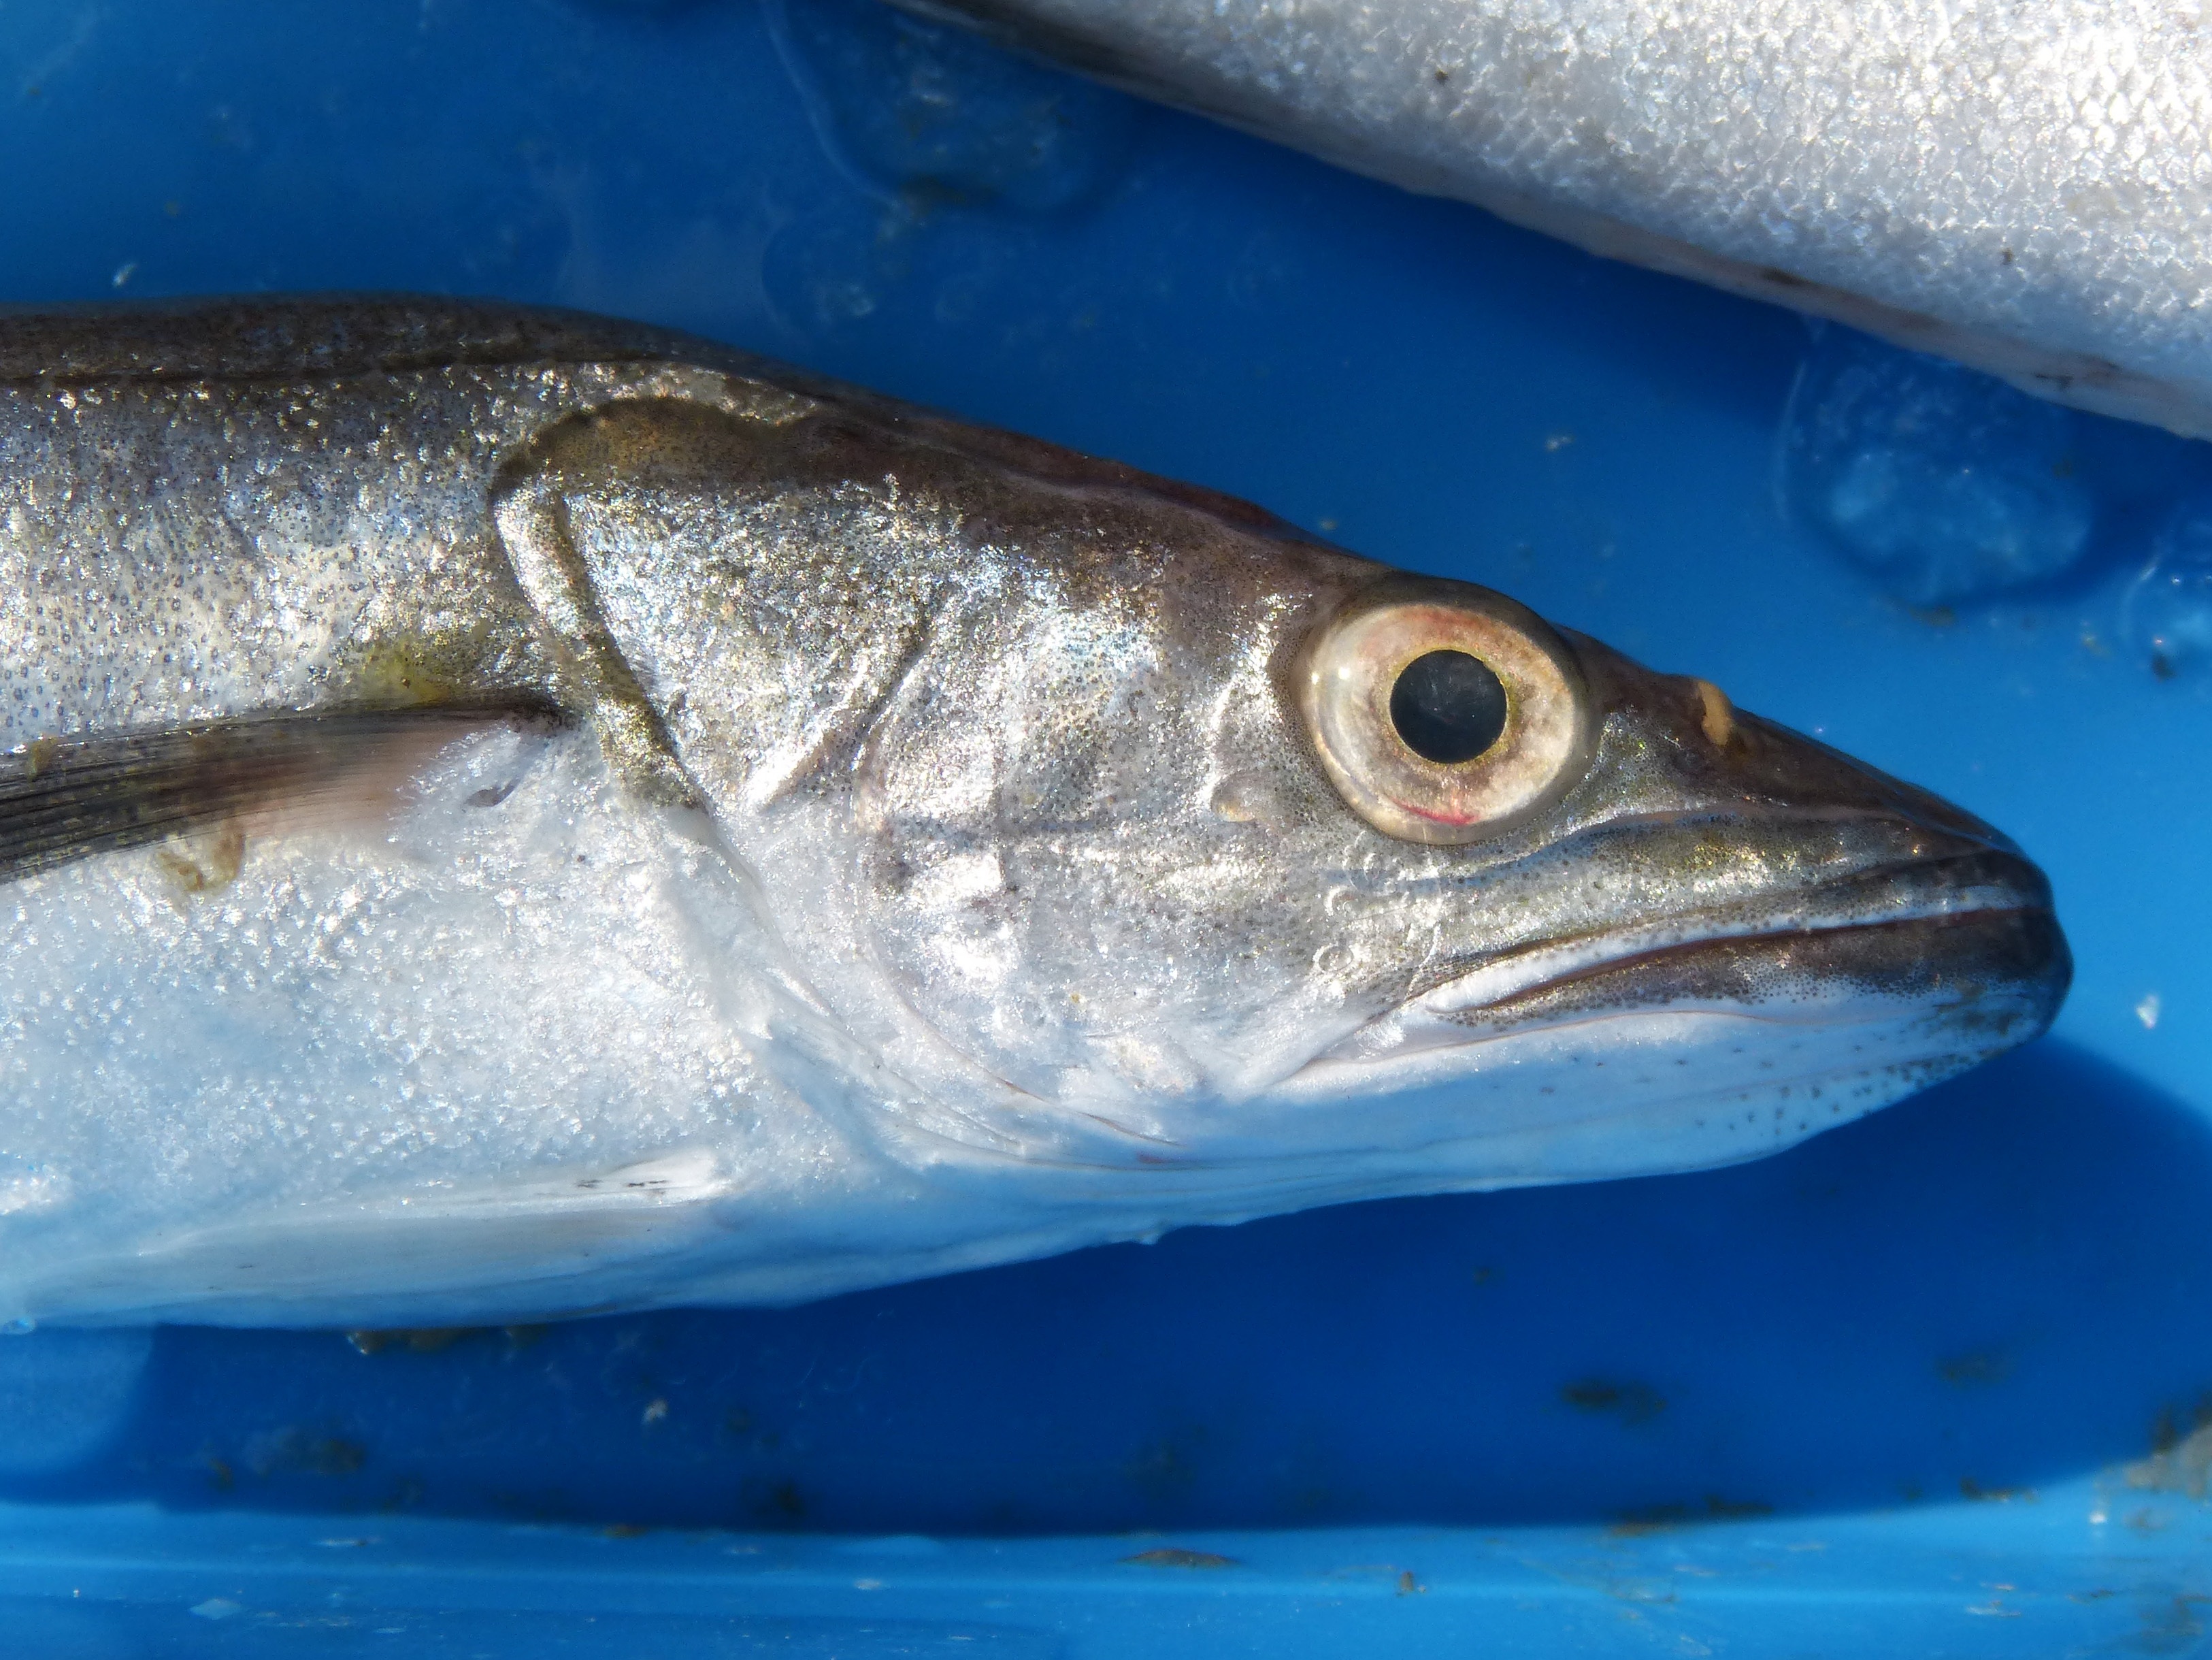
fish, bass, vertebrate, milkfish, trout, cod, fresh fish, mediterranean diet, hake, marine biology, japanese amberjack, barramundi, whiting, llucet